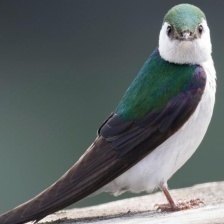
Species: VIOLET GREEN SWALLOW
Scientific name: TACHYCINETA THALASSINA